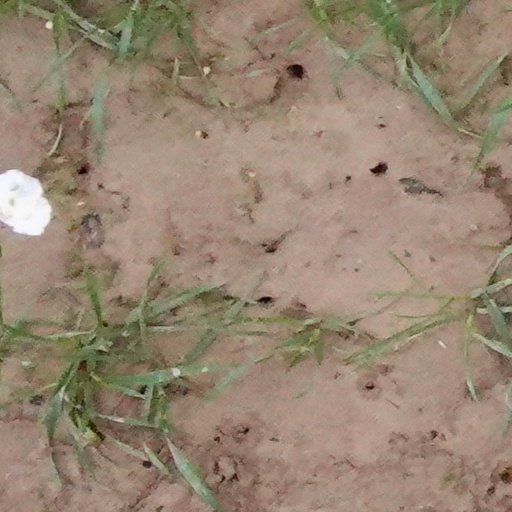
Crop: wheat